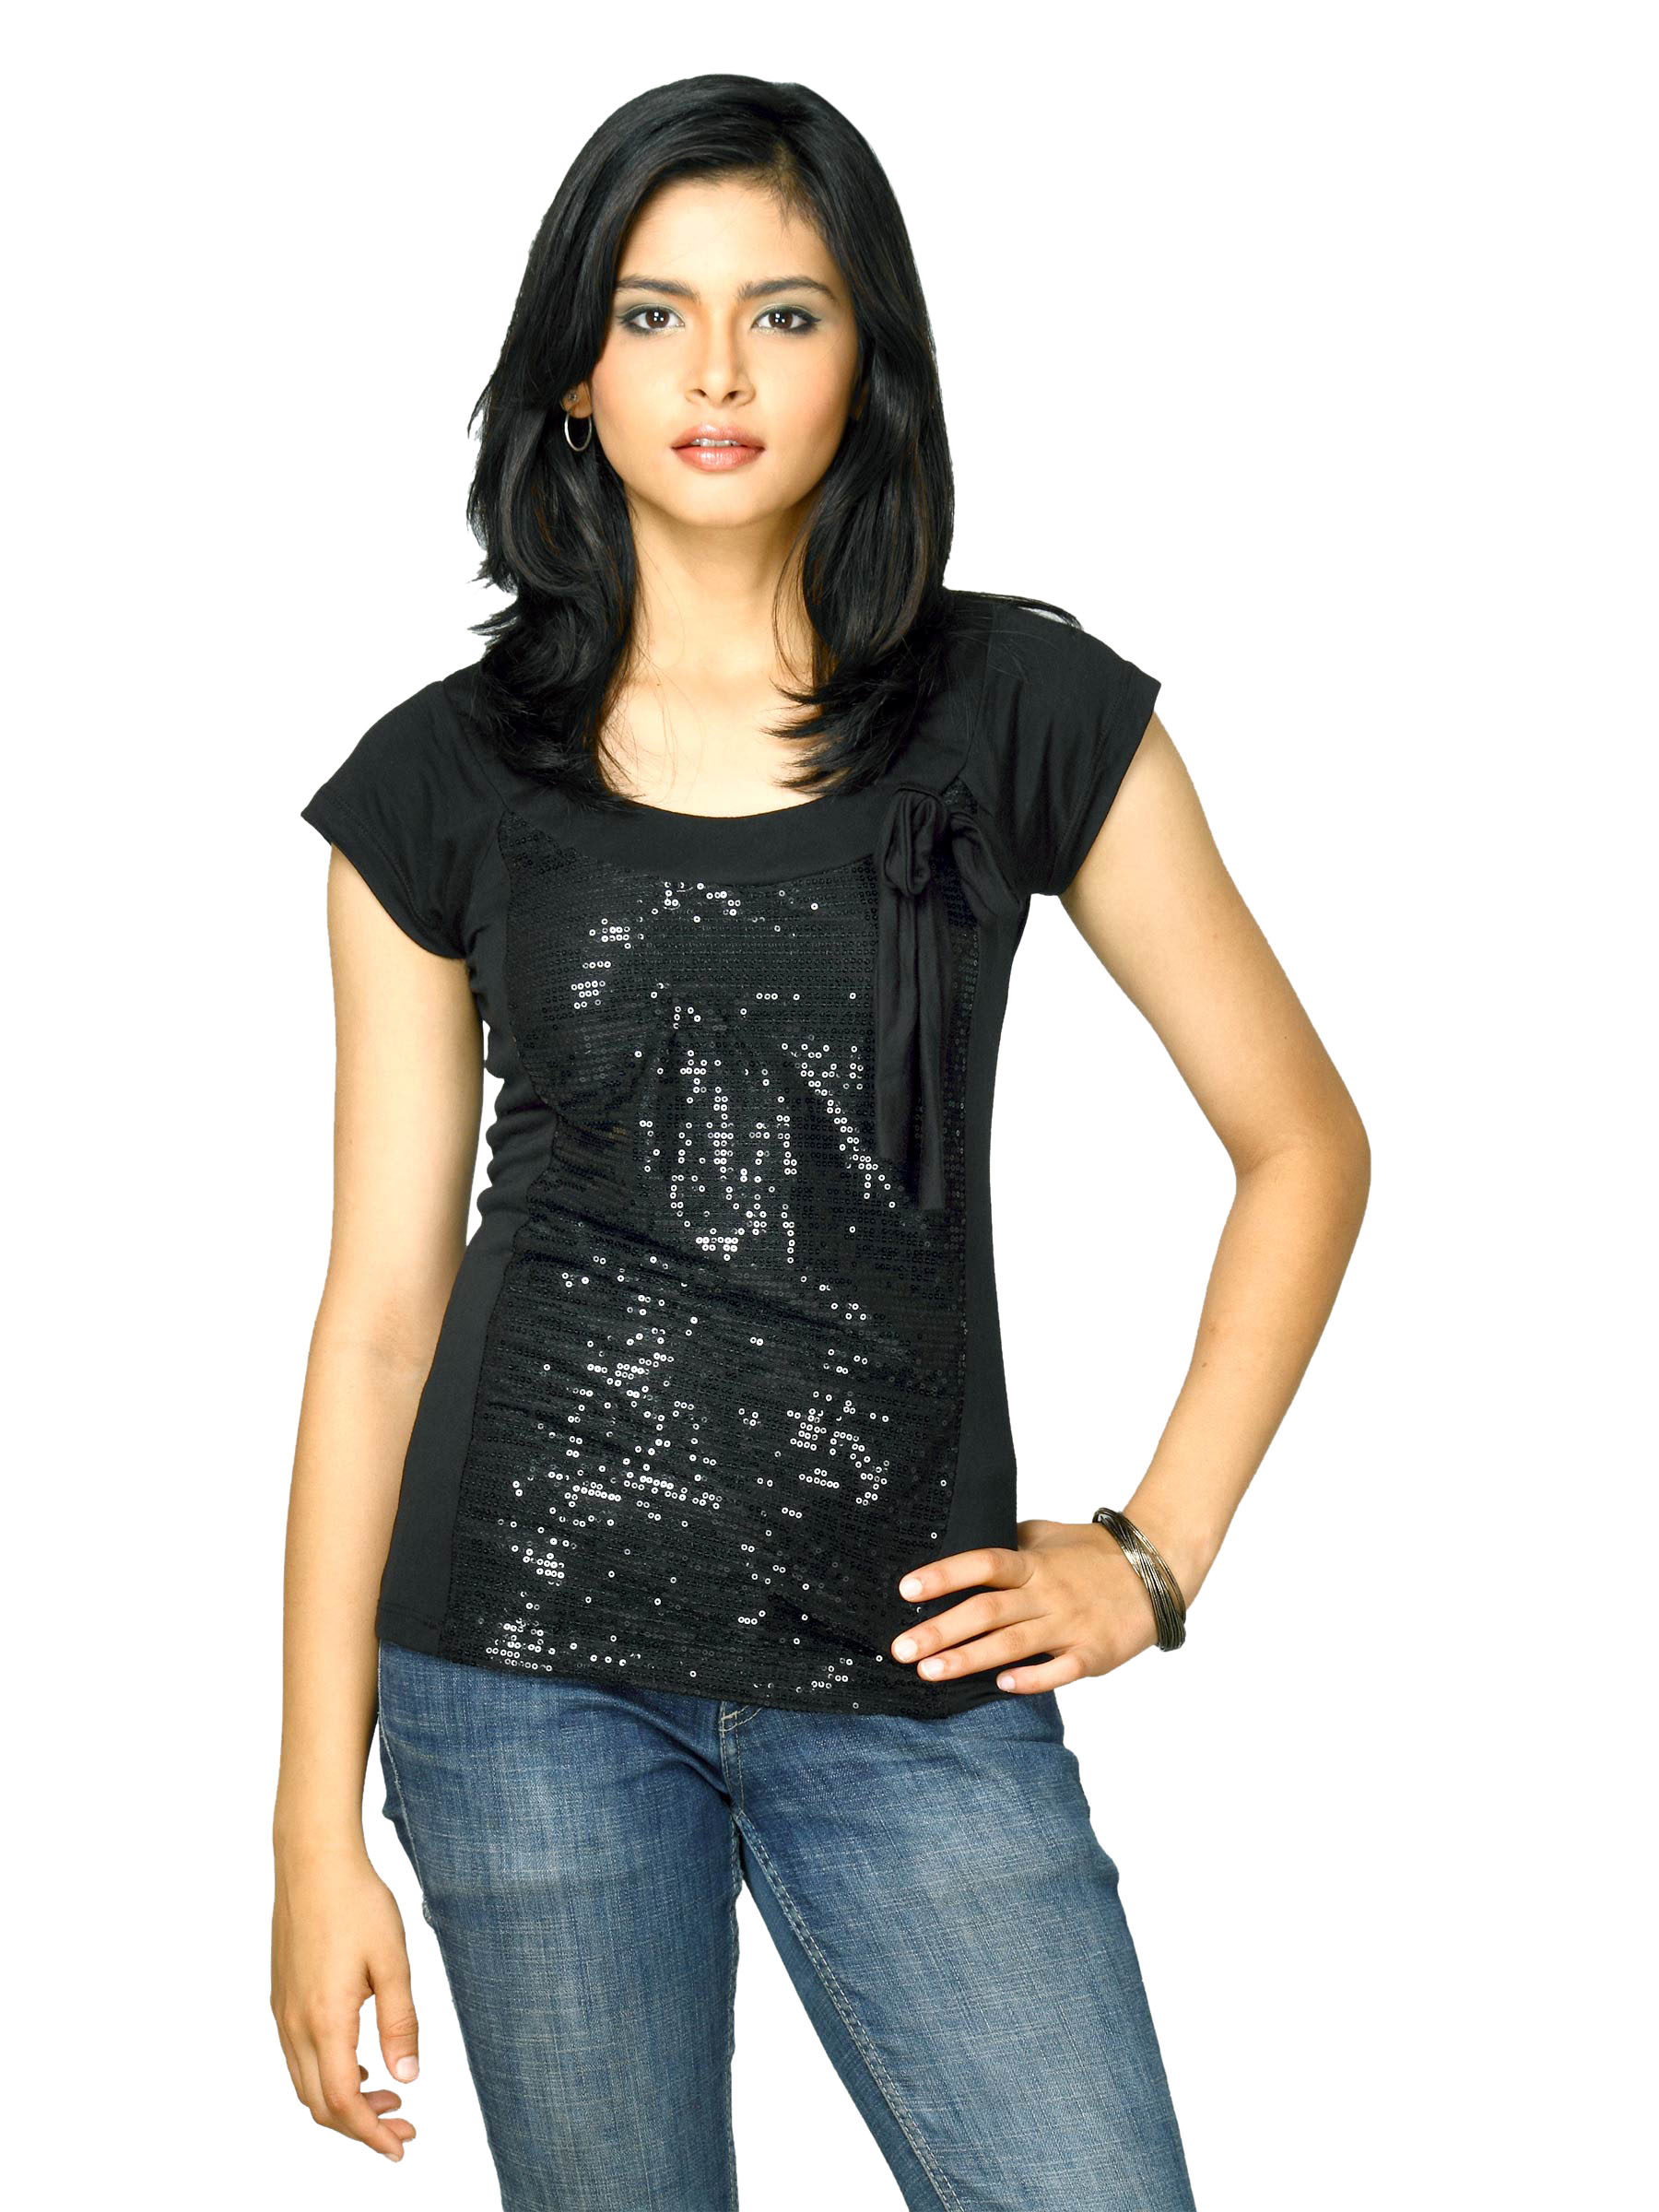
Jealous 21 Women Shimmery Patch Black Top
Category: Apparel / Topwear / Tops
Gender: Women
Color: Black
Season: Fall 2011
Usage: Casual